My Name Is My Name

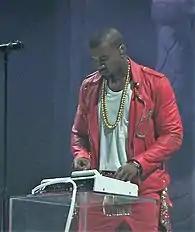
GOOD Music founder Kanye West provided the majority of the production on the album.

On April 13, 2013, during at the 2013's Coachella Valley Music and Arts Festival, Pusha T announced that he would be going to Paris later this week, just to put on some final touches on the album, afterwards he would announce a release date. In June 2013, Pusha T had been set to turn in the album to Def Jam for mastering, however, Kanye West presented Pusha with some additional beats. This resulted in Pusha going back to the studio to continue the recording. In early stages in the recording process, he began working on the album with Kanye West, Symbolyc One, The Neptunes, Bangladesh, and Ryan Leslie. Since then, he has confirmed that he was working with The-Dream, Just Blaze, No I.D., Nottz, Don Cannon, Nashiem Myrick, Carlos Brody (of The Hitmen), DJ Mano, Swizz Beatz, Rico Beats, Travis Scott, Hudson Mohawke, Young Chop, and Sham, amongst others on the album's production. On August 4, 2013 he announced that the song he wants to be the album's intro is produced by Joaquin Phoenix. On August 22, 2013, Pusha T appeared on MTV's RapFix and told Sway Calloway that the bulk of the album's production would be handled by Kanye West, while confirming production by Pharrell, Swizz Beatz, The-Dream, Nottz, and Don Cannon to be featured on the album.